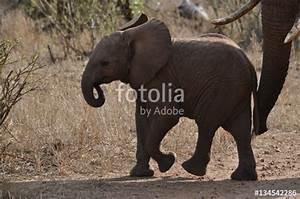
elephant